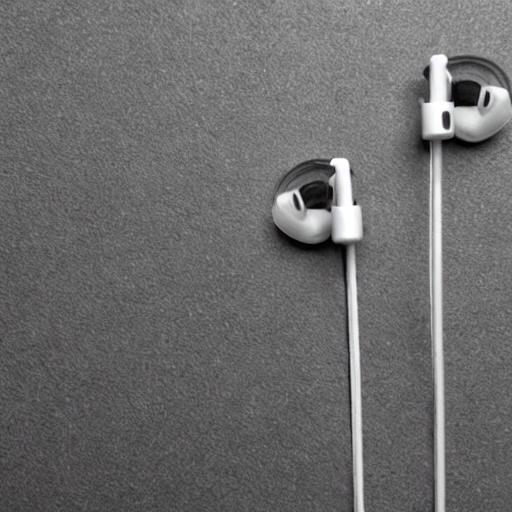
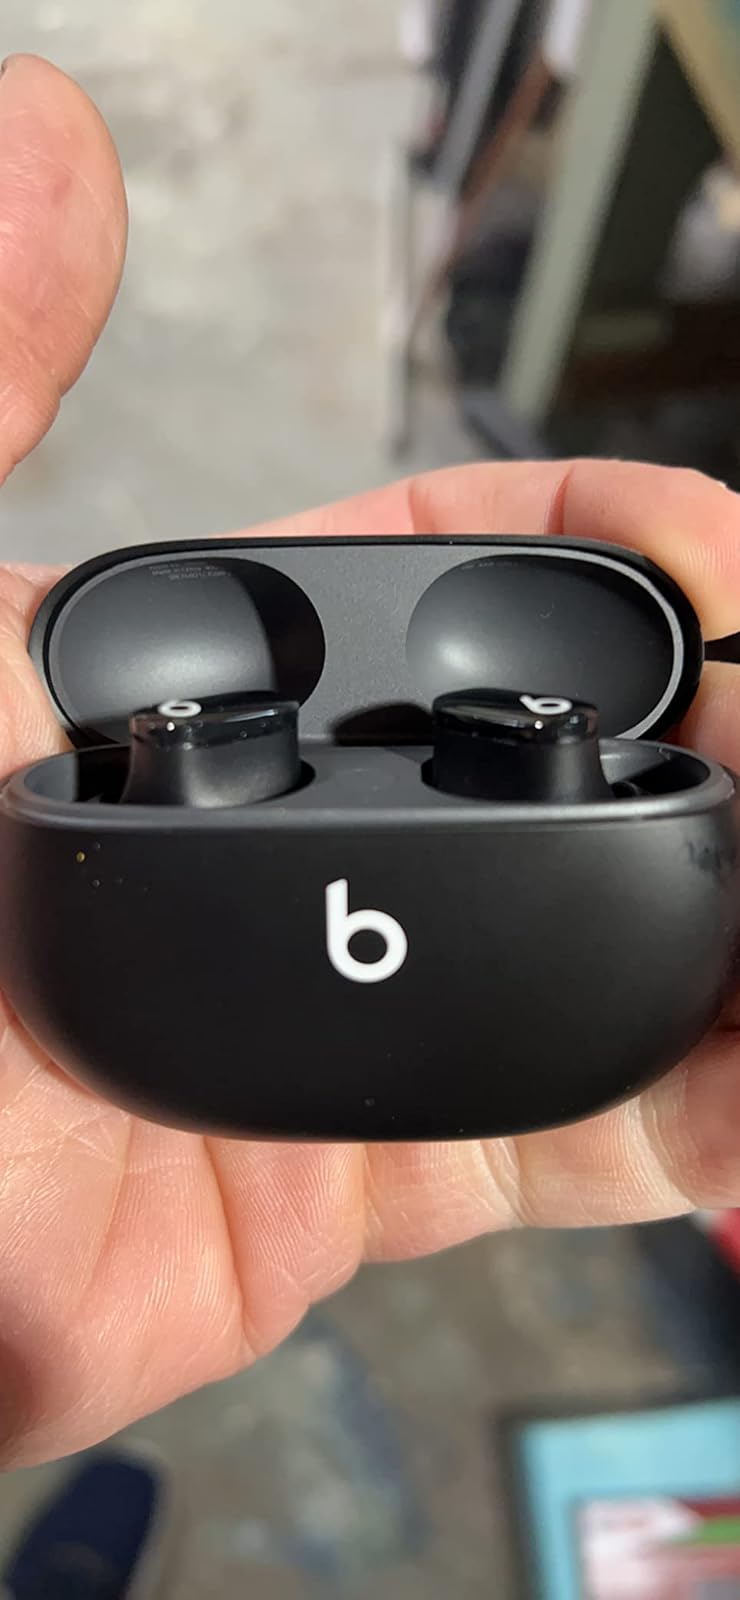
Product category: earbuds
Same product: no